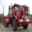
Label: truck